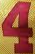
Number: 4